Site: brandenburg
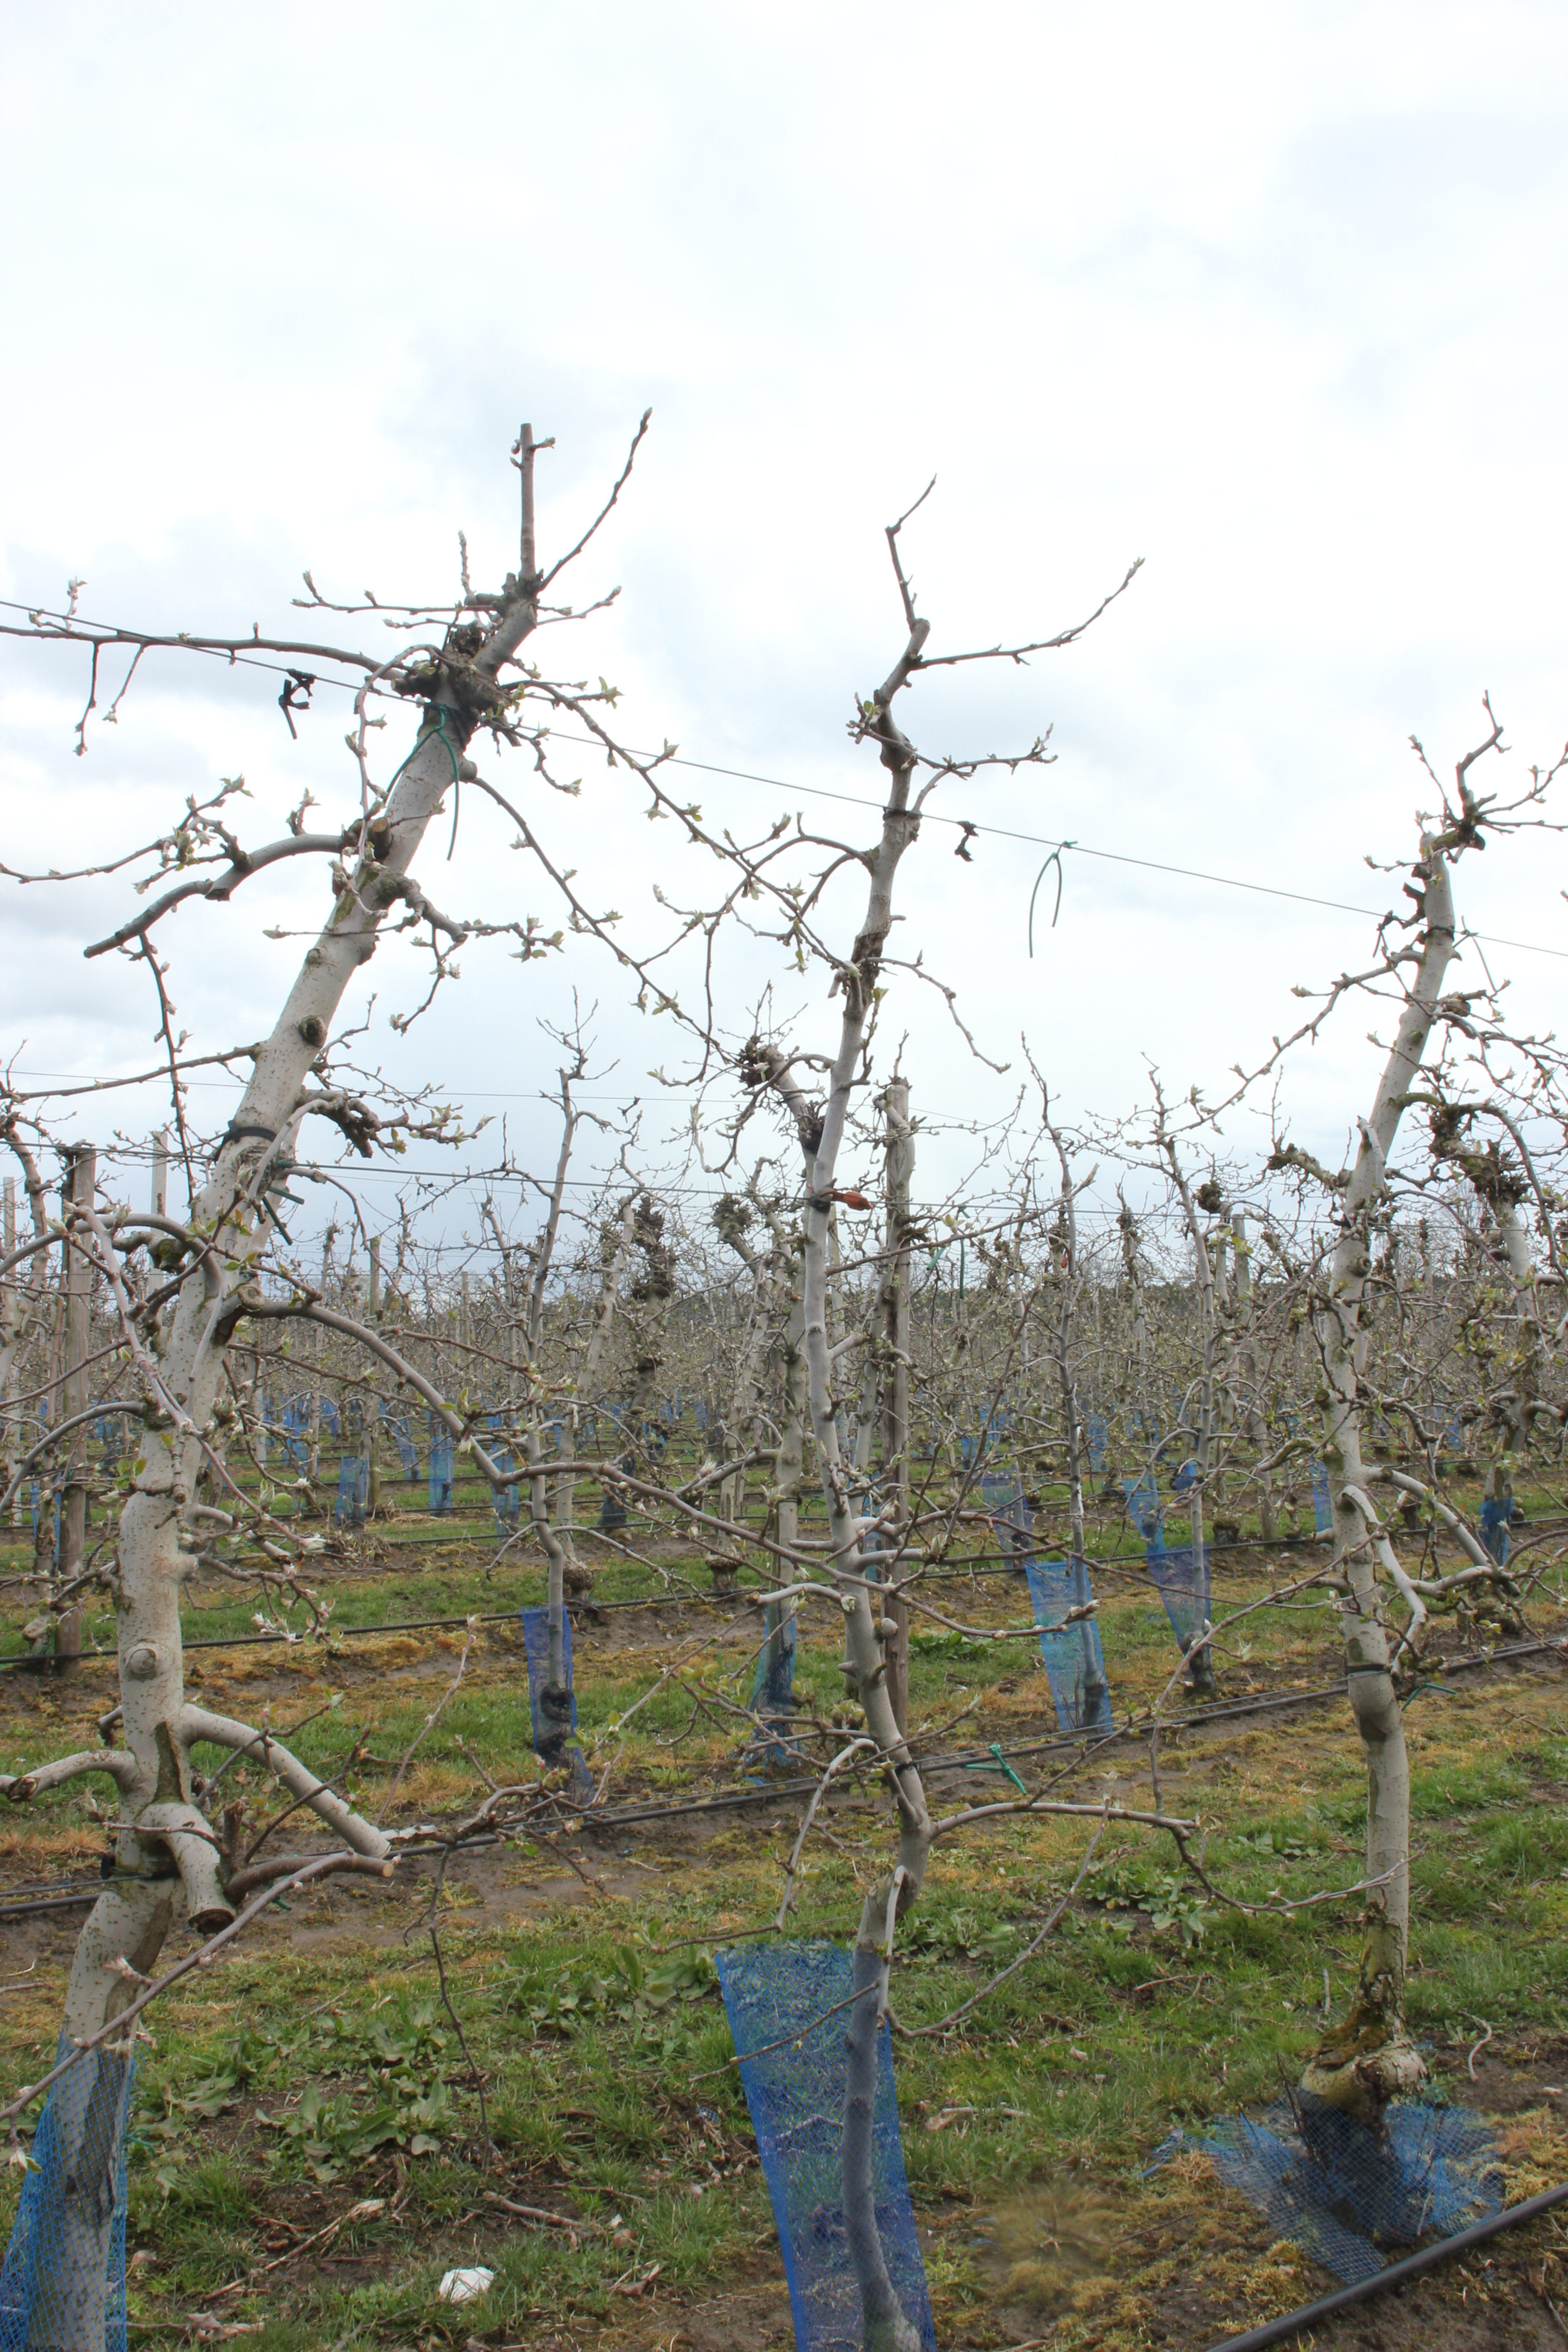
Growth stage (BBCH 55): Inflorescence emergence